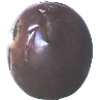
Label: passion_fruit